Gauvin Alexander Bailey

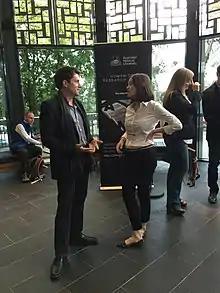
Bailey at Australian National University, 22 October 2015

He has published nine books including, most recently, "The Palace of Sans-Souci in Milot, Haiti (ca. 1806–13): the Untold Story of the Potsdam of the Rainforest" (Deutscher Kunstverlag, 2017) and "Architecture & Urbanism in the French Atlantic Empire: State, Church and Identity, 1604–1830" (McGill-Queen’s University Press, 2018). A tenth book entitled "The Architecture of Empire: France in the Indian Ocean and Southeast Asia, 1664–1962" will be published by Mcgill-Queen's University Press in 2022. He has also co-authored or co-edited seven other books and over 80 articles and book chapters on topics ranging from Renaissance ivories carved in the Philippines to Baroque paintings in Italy in a time of Plague (disease), especially Anthony van Dyck and the cult of Saint Rosalia. Bailey maintains an active international lecture schedule and has made over 100 presentations at academic institutions and museums on six continents, including Harvard University, Yale University, the New York University Institute of Fine Arts, the Center for Advanced Studies in the Visual Arts at the National Gallery of Art, the Getty Research Institute, the University of Cambridge, the Courtauld Institute of Art (London), the University of London, the University of St. Andrews, the University of Edinburgh, the Institut de France, Sorbonne University, Sapienza University of Rome, the Bibliotheca Hertziana, Rome, University of Heidelberg, University of Innsbruck and the Metropolitan Museum of Art, among many others, particularly in South America. His work has been translated into French, German, Italian, Spanish, Portuguese, Chinese, and Japanese. He regularly contributes exhibition and book reviews to "The Burlington Magazine" and "The Art Newspaper".